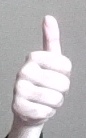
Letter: aleff